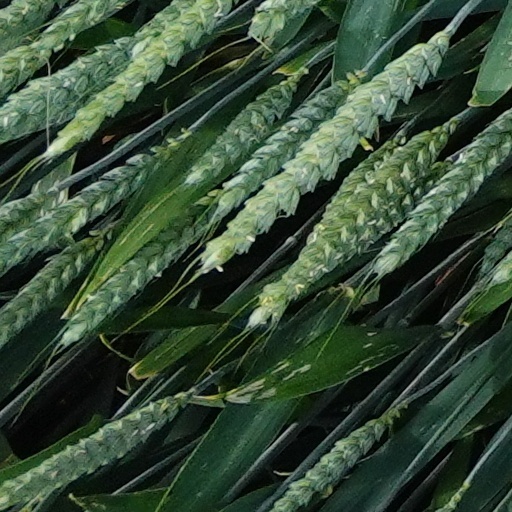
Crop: wheat